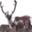
Label: deer